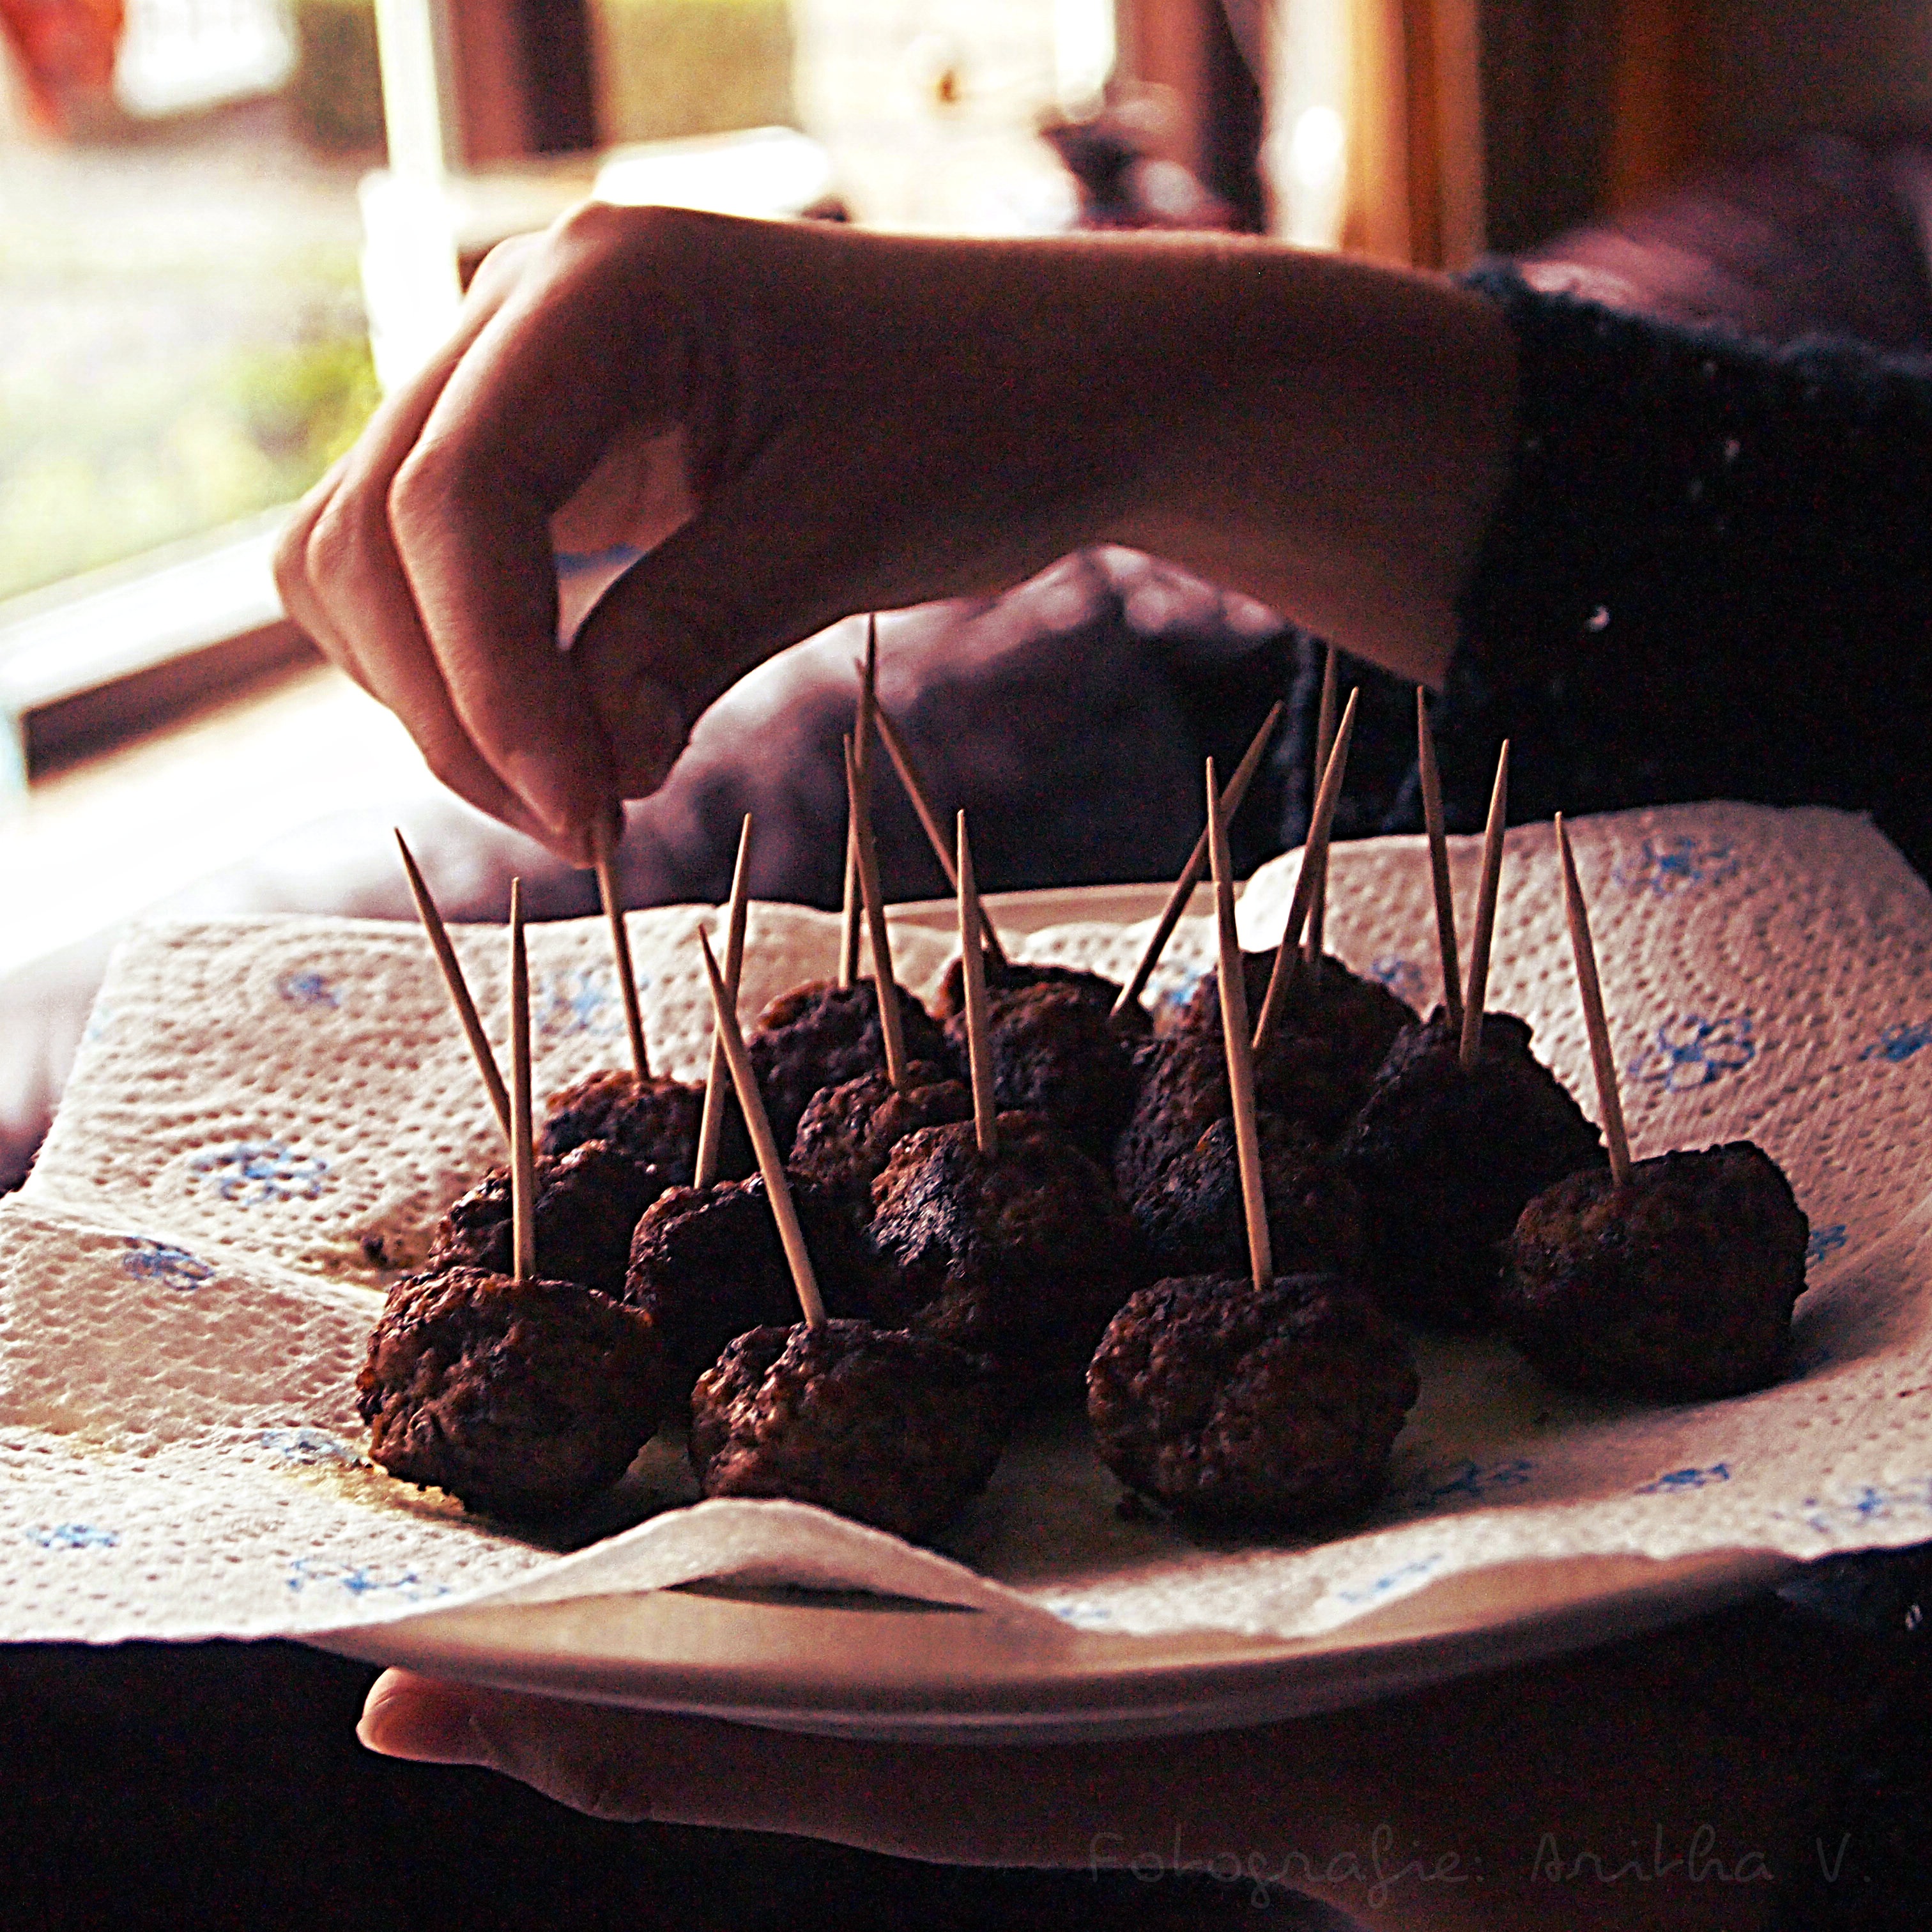
food, produce, chocolate, baking, gourmet, snack, dessert, meat, beef, delicious, dishes, tasty, snacks, meatballs, treat, chocolate brownie